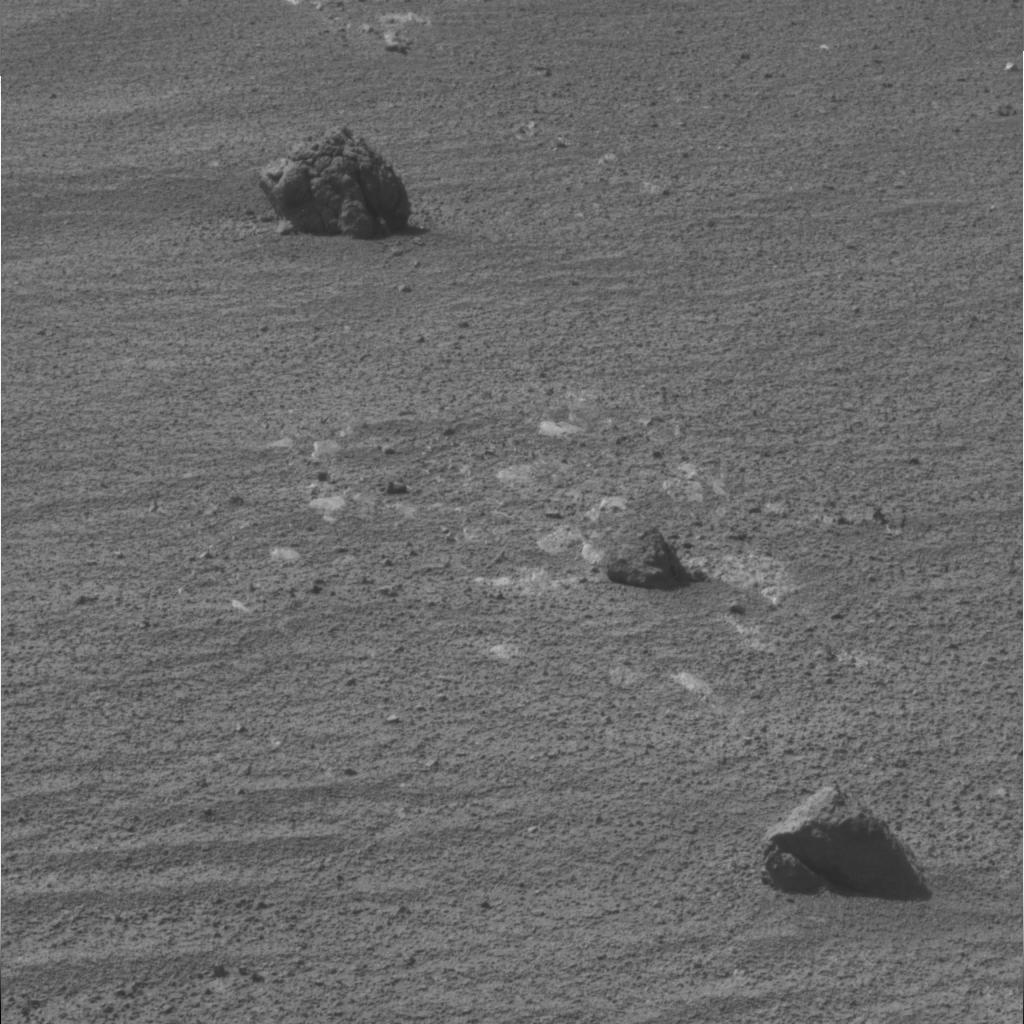
Surface features visible: Float Rocks, Clasts, Dunes/Ripples, Soil, Nearby Surface